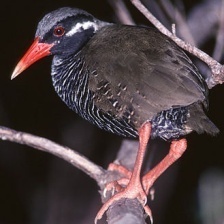
Species: OKINAWA RAIL
Scientific name: GALLIRALLUS OKINAWAE
ImageNet parent category: european_gallinule